Hruševje

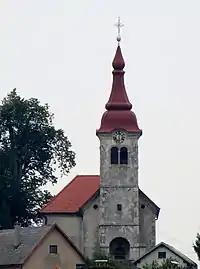
Prophet Daniel Church

The church in Hruševje is dedicated to the Prophet Daniel. It stands on a hill in the center of the village. It is an early Baroque structure with a rectangular nave ending in a chancel of equal width walled on three sides. The entrance bears the years 1633 and 1888. The bell tower is topped with an elongated onion dome and was built in 1793.